History of Transylvania

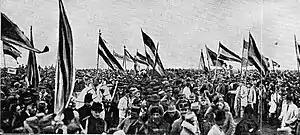
Picture of the Great National Assembly of Alba Iulia, taken by Samoilă Mârza

In early 1848, the Hungarian Diet took the opportunity presented by revolution to enact a comprehensive program of legislative reform (the April laws), which included a provision for the union of Transylvania and Hungary. Transylvanian Romanians initially welcomed the revolution, believing they would benefit from the reforms. However, their position changed due to the opposition of Transylvanian nobles to the Hungarian reforms (such as emancipation of the serfs) and the failure of Hungarian revolutionary leaders to recognise Romanian national interests. In mid-May a Romanian diet at Balázsfalva produced its own revolutionary program, calling for proportional representation of Romanians in the Transylvanian Diet and an end to social and ethnic oppression. The Saxons were concerned about union with Hungary, fearing the loss of their traditional medieval origin privileges. When the Transylvanian Diet met on May 29, the vote for union was pushed through despite objections from many Saxon deputies. On June 10, the Emperor sanctioned the union vote of the Diet. Military executions and the arrest of revolutionary leaders after the union hardened the Saxons' position.